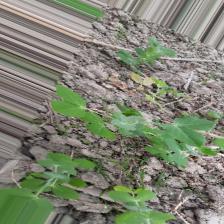
Label: Normal